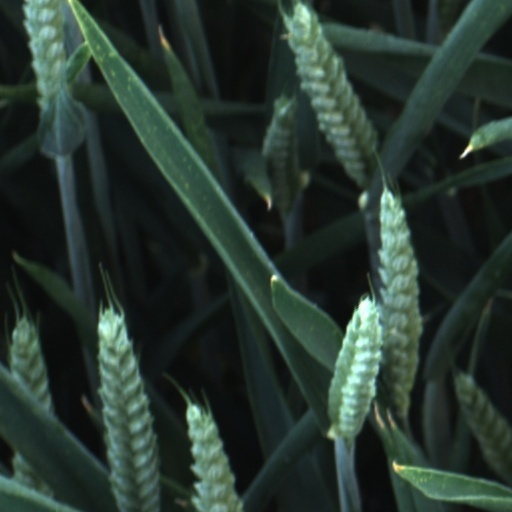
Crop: wheat